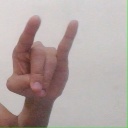
अक्षर: च